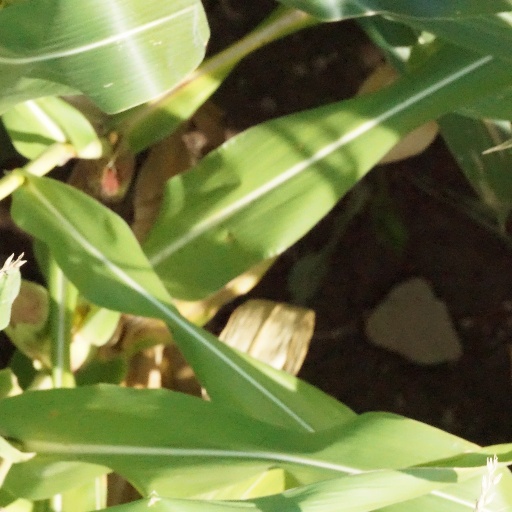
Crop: maize; corn